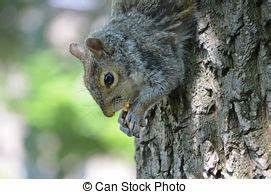
Label: squirrel